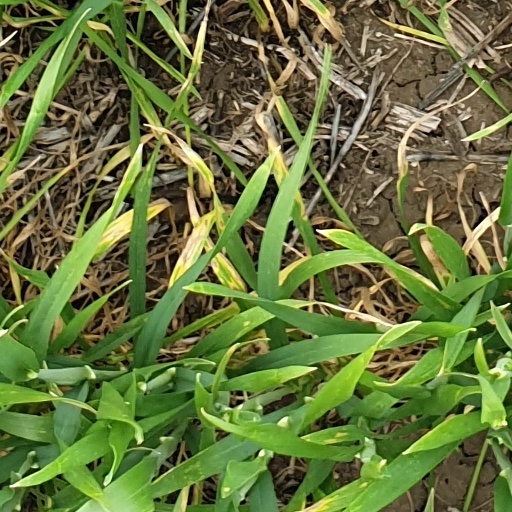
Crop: wheat